Lettera aperta a un giornale della sera

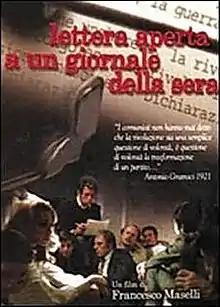

Lettera aperta a un giornale della sera (English titles Open Letter to an Evening Daily and Open Letter to the Evening News) is a 1970 Italian drama film written and directed by Francesco Maselli. The film follows the crisis of a group of Communist intellectuals against the background of the Vietnam War.